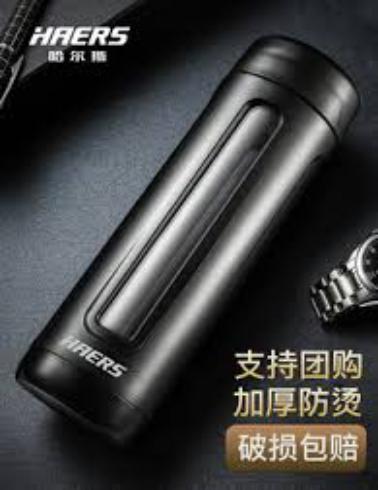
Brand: haers
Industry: Necessities